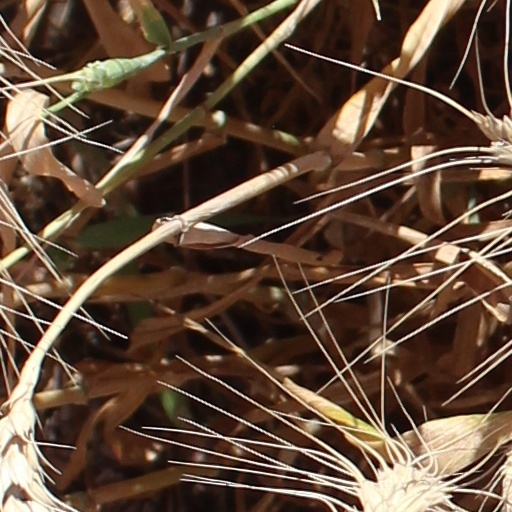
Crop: wheat